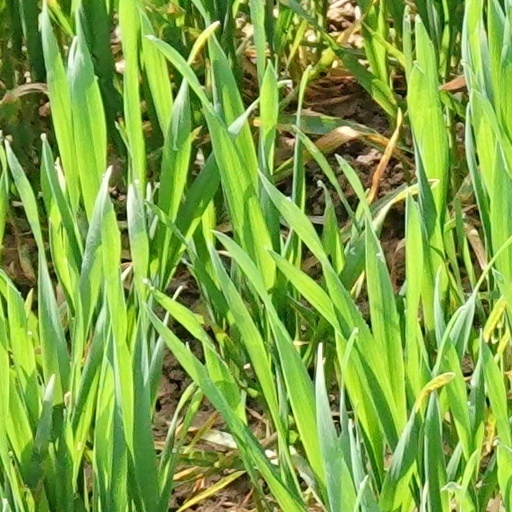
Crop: wheat